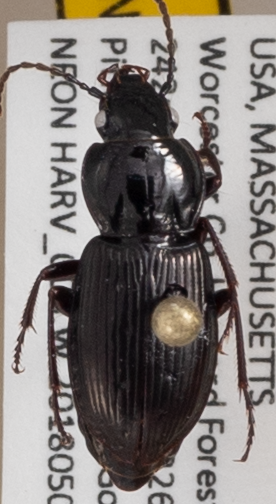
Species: Pterostichus pensylvanicus
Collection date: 2018-05-08
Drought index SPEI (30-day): -0.036
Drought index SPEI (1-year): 0.32
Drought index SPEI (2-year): -0.8